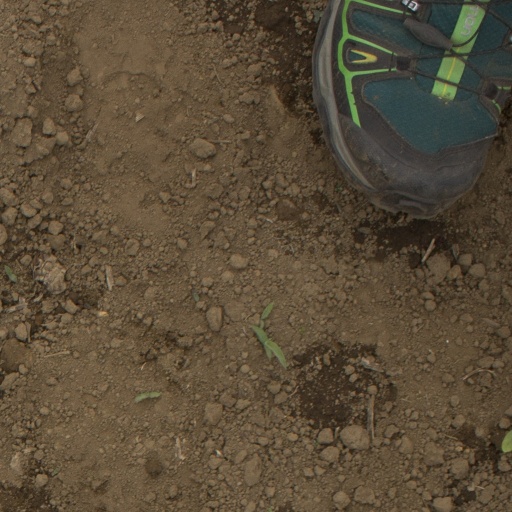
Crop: Jerusalem artichoke